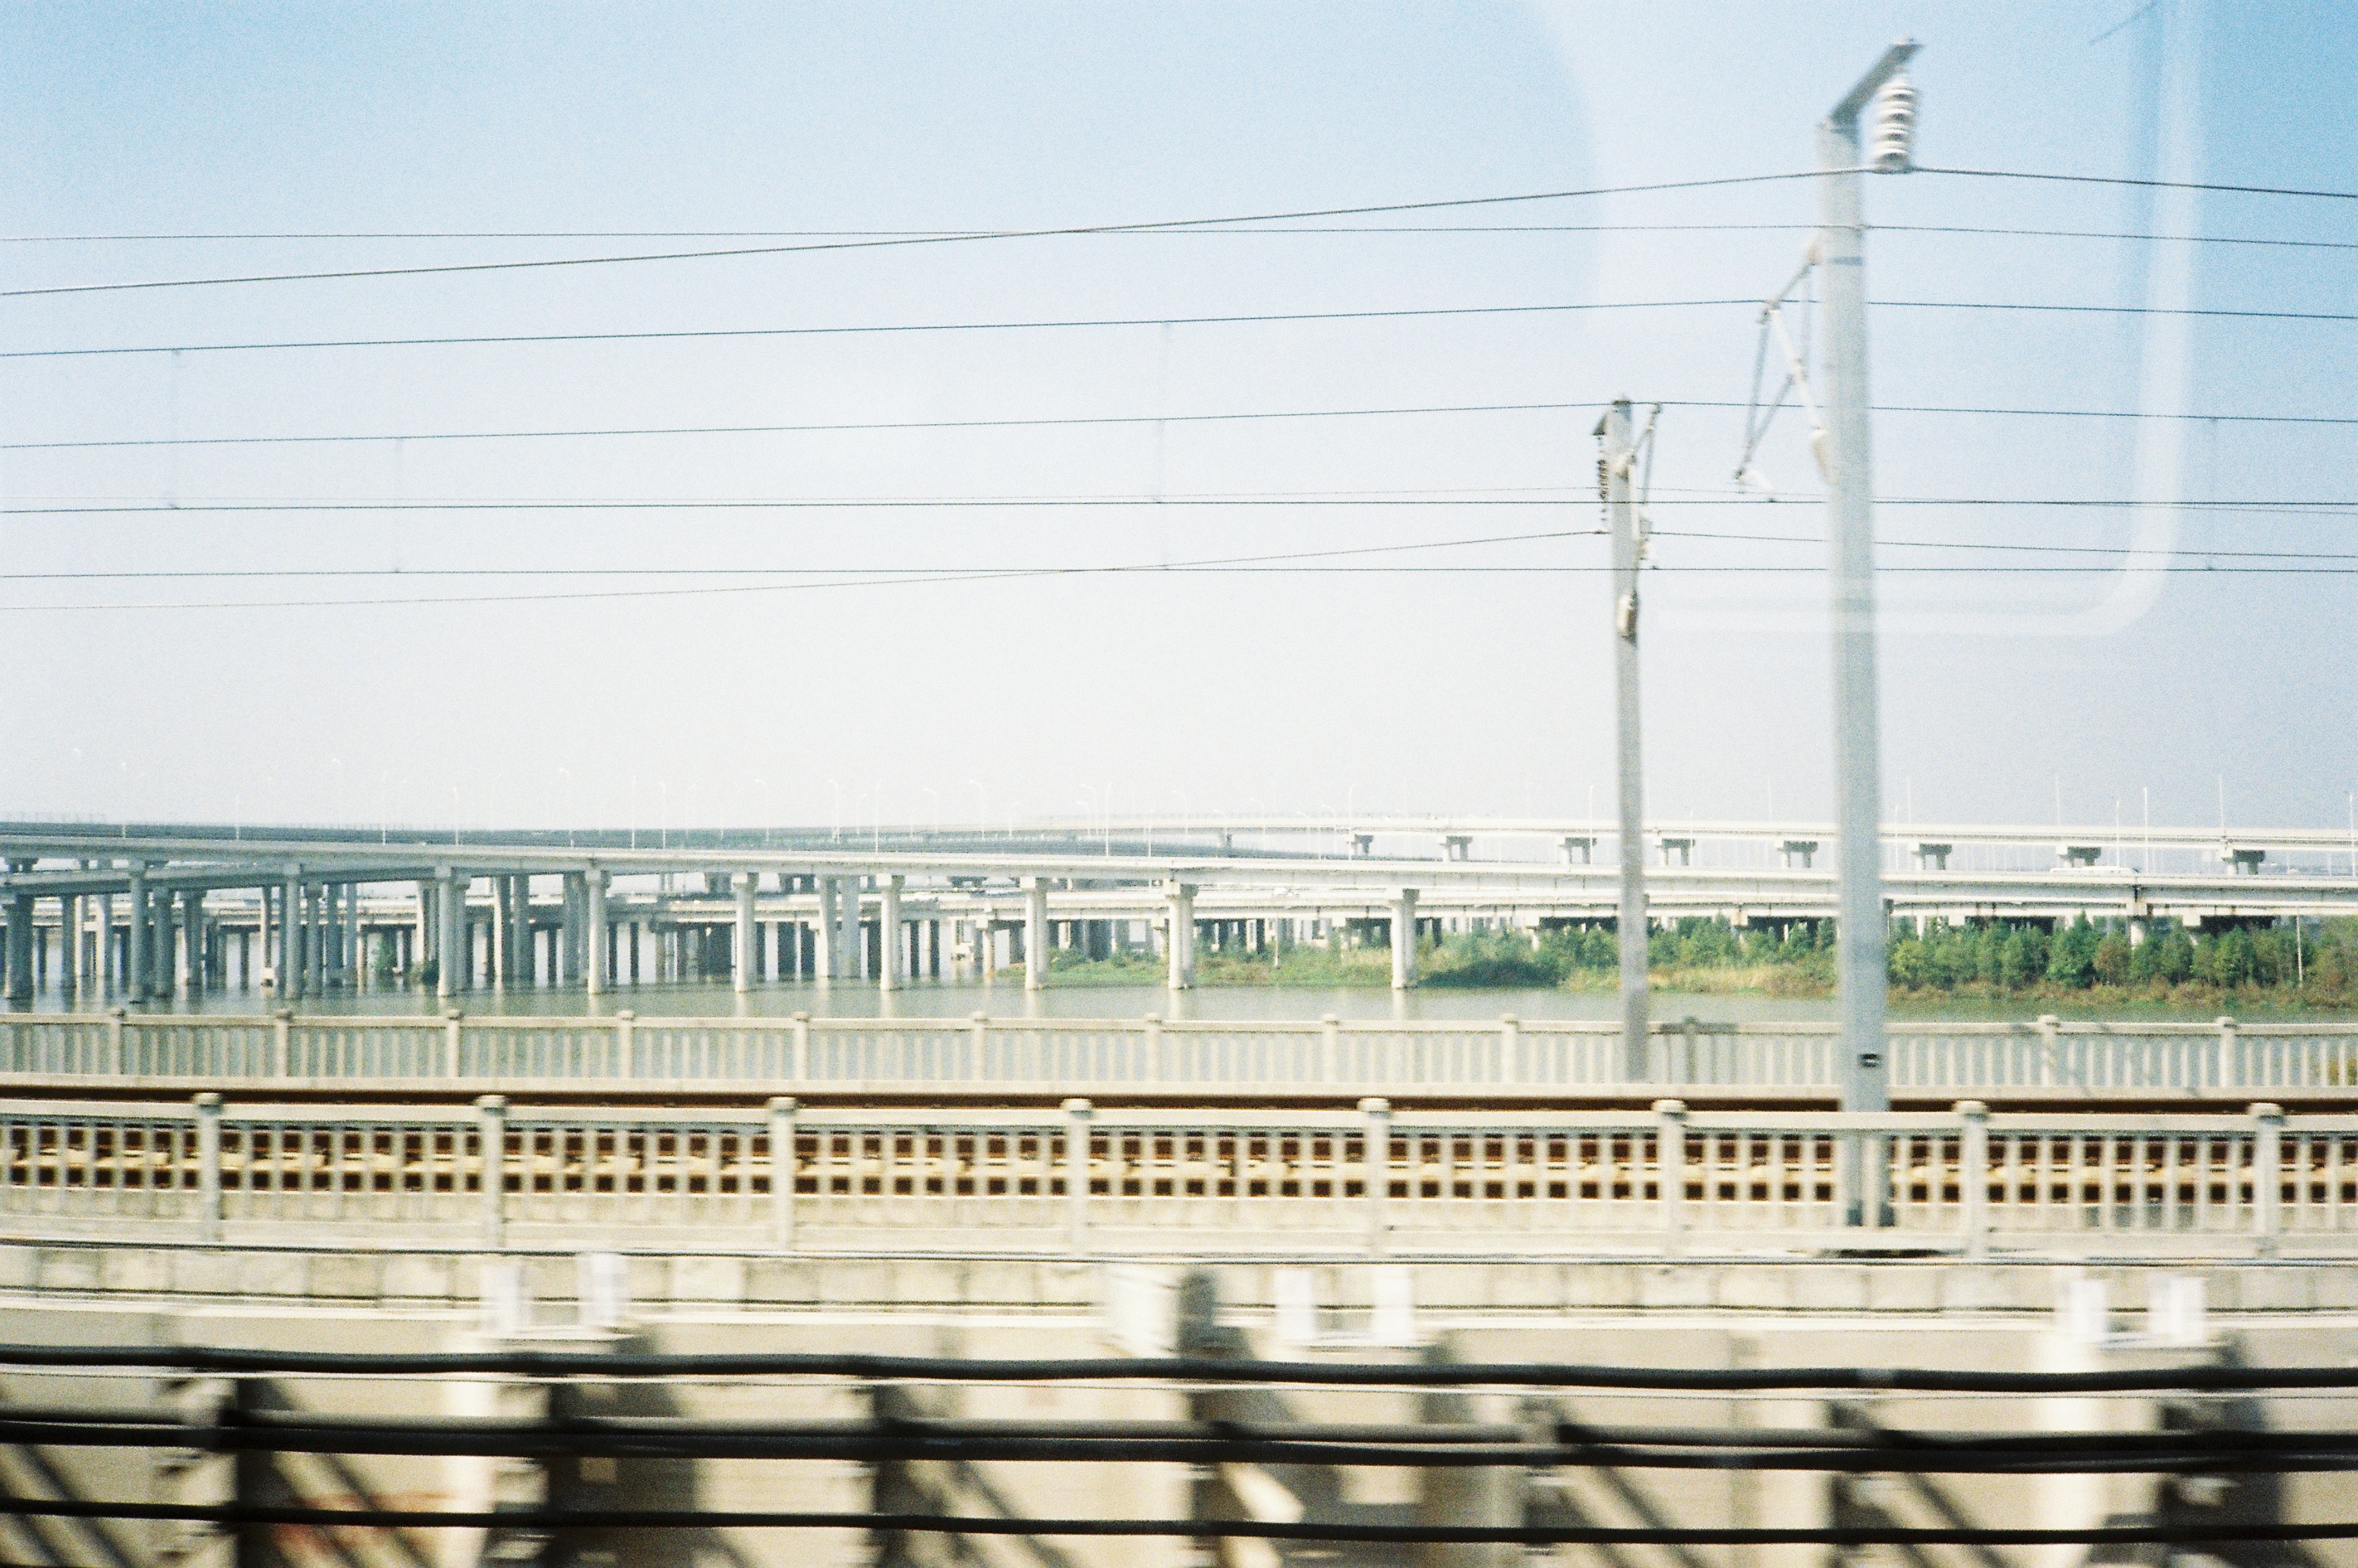
view, architecture, transport, urban area, line, city, metal